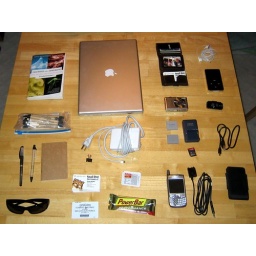
What I am bringing in my laptop bag to Macworld San Francisco 2007. Every item has a note!